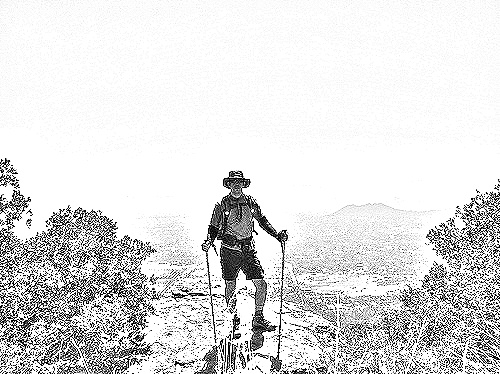
Portrait style: Sketch Portrait